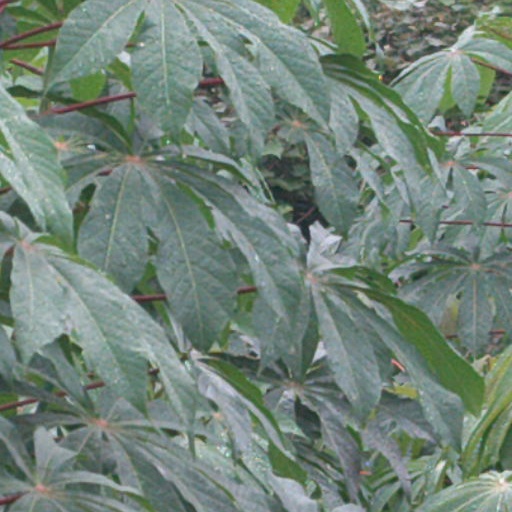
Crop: cassava